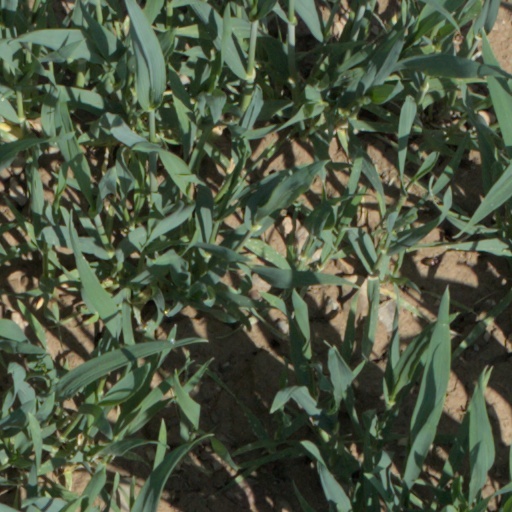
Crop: wheat